Madras, Oregon

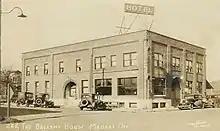
Bellamy House in Madras, seen in a real photo postcard

Madras was incorporated as a city in 1911. An Army Air Corps base was built nearby during World War II. This airfield now serves as the Madras Municipal Airport. Homesteads approximately north of the city on Agency Plains were based on dryland wheat.